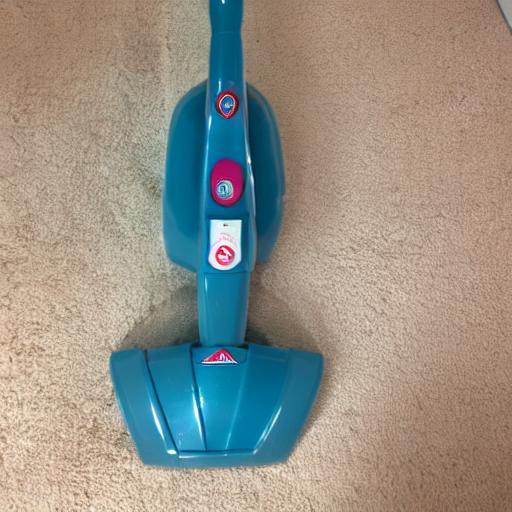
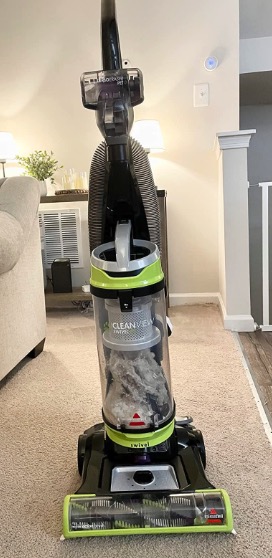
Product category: items_vacuum
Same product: no